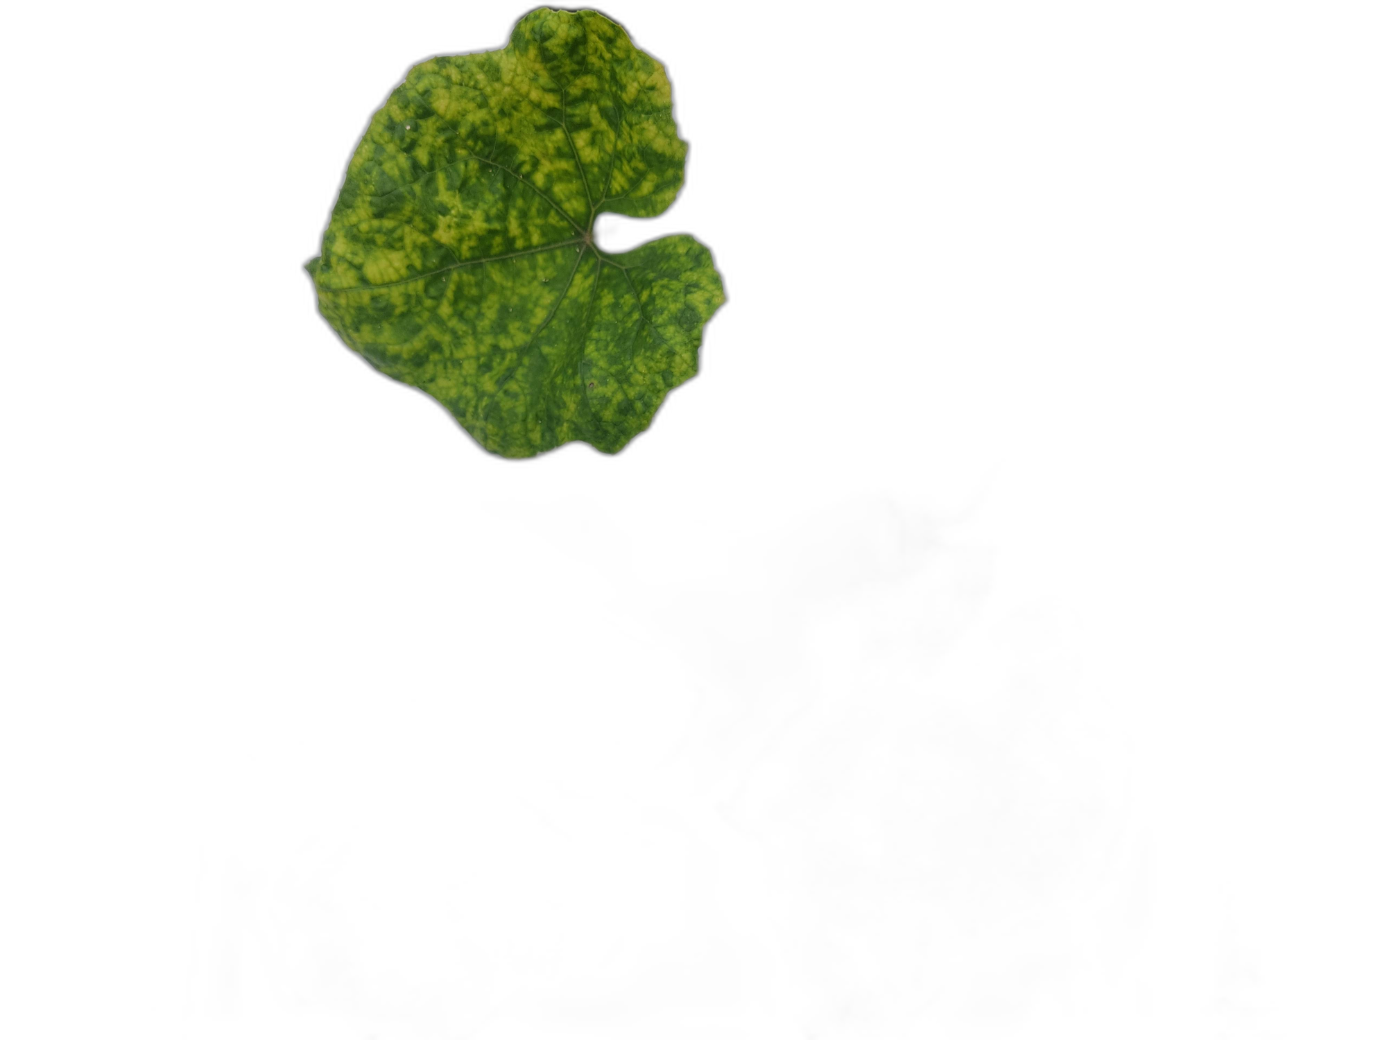
Crop: Zucchini
Label: Yellow_Mosaic_Virus